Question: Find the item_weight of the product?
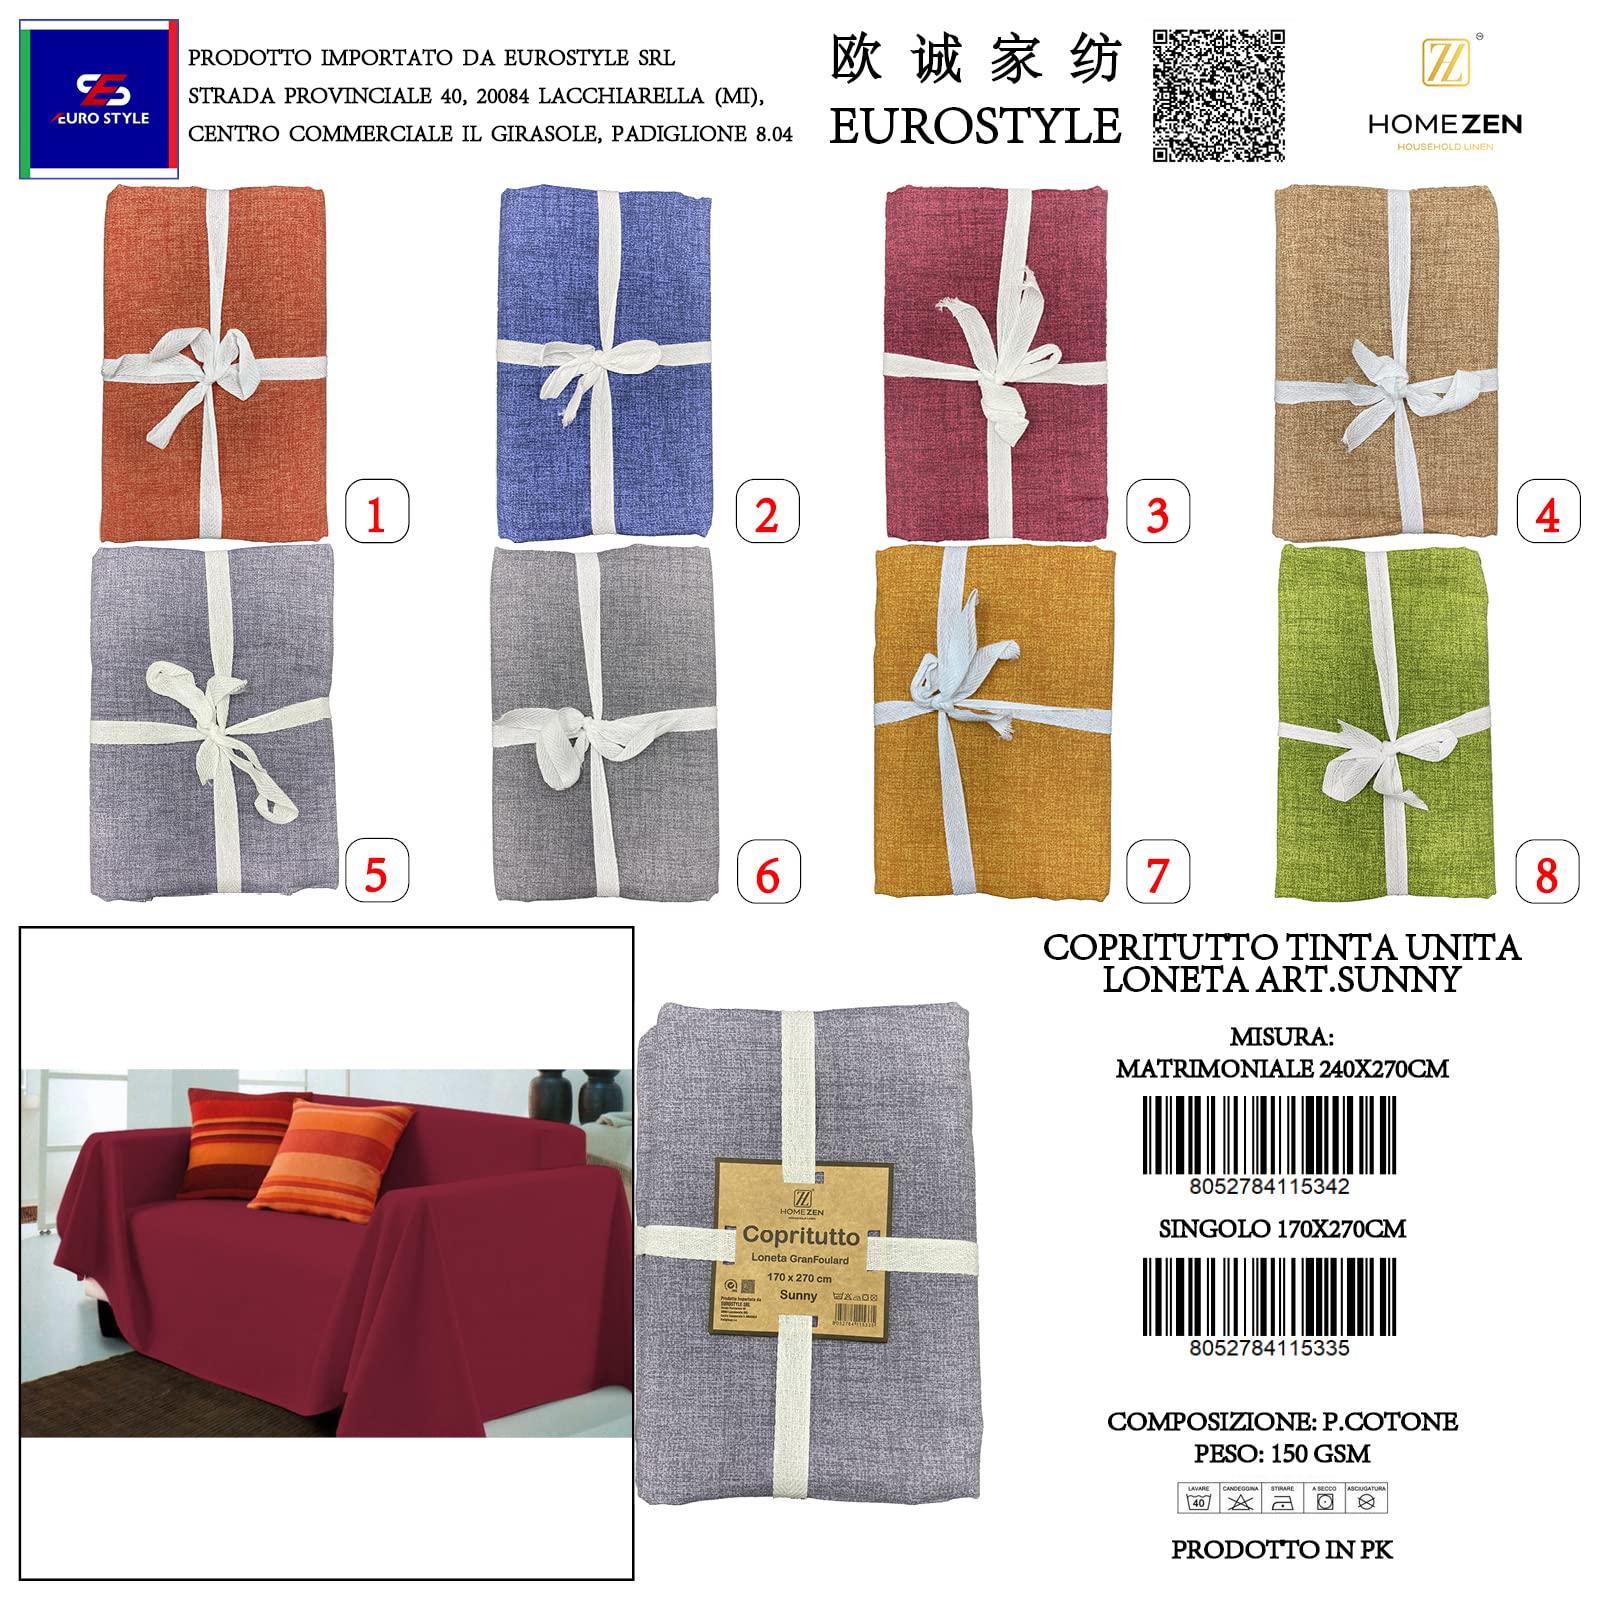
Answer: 150.0 gram